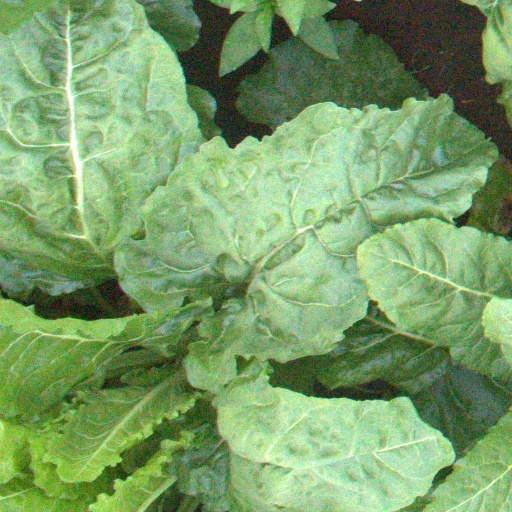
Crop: sugar beet